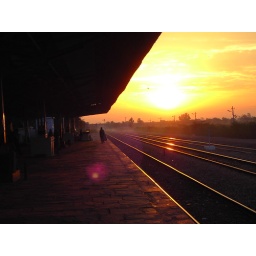
You can't see the monkeys that were waking up in the roof of the train station. Watch out, that's not rain!